Question: Please indicate a possible affordance area of drum that can be used for beating
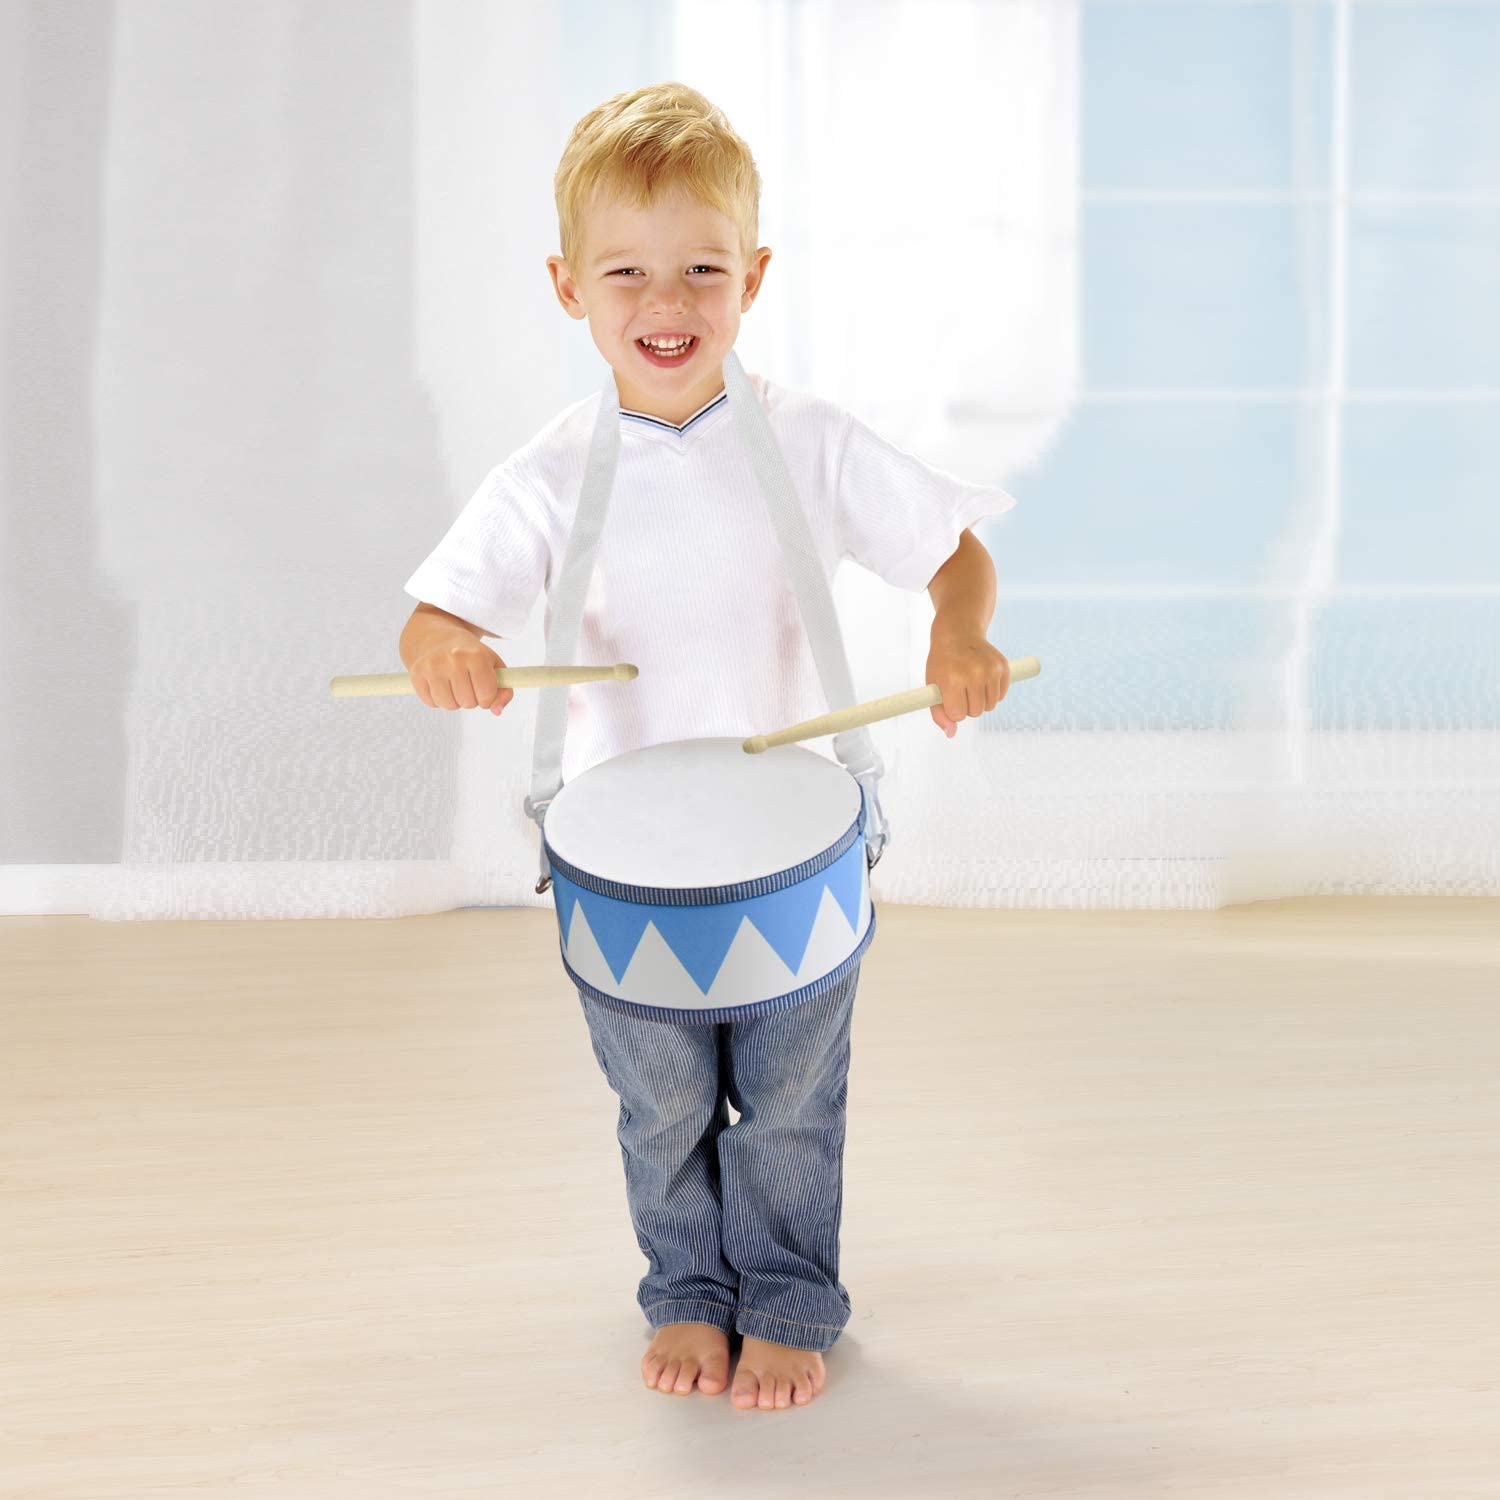
Answer: [534.408, 726.73, 864.589, 907.298]